Ain Mäesalu

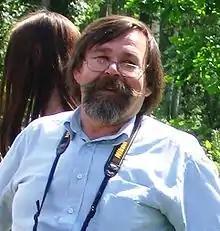
Ain Mäesalu

Ain Mäesalu (born 23 February 1955 in Emmu-Aruküla) is an Estonian archeologist.